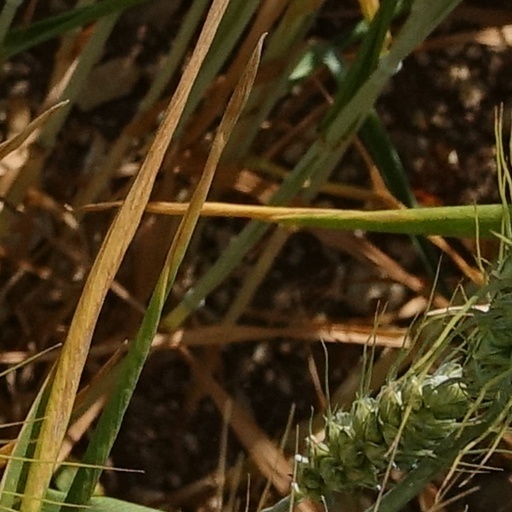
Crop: wheat